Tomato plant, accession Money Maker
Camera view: tilt-top (135 deg); turntable rotation: 270 degrees
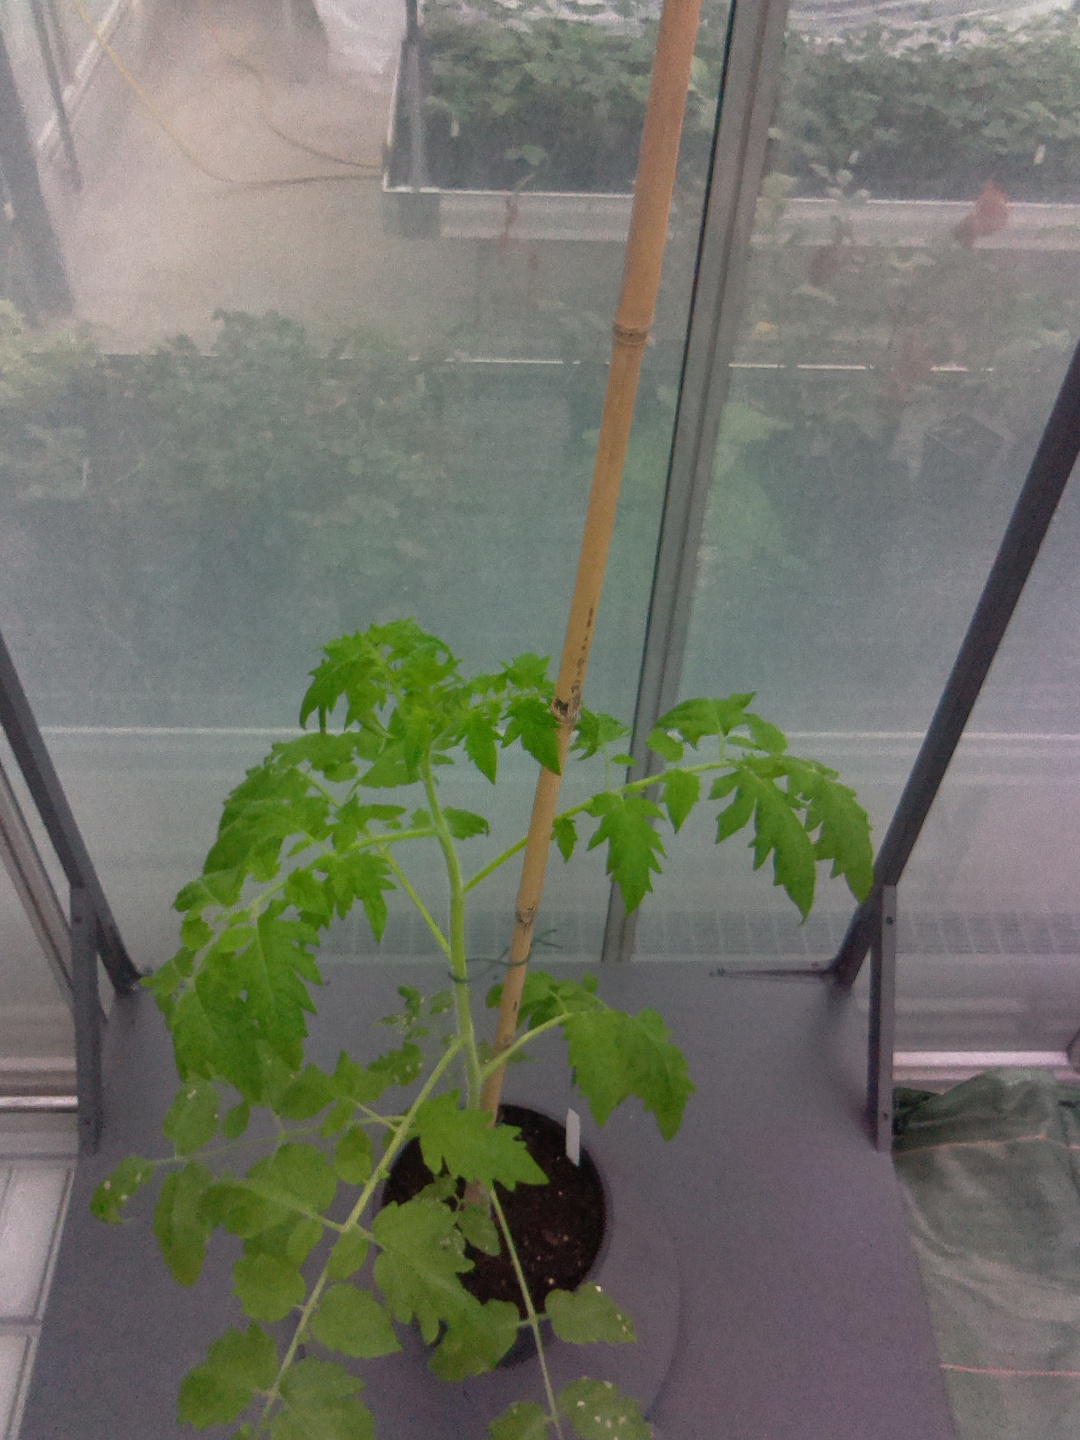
BBCH growth stage 15: 10 of true leaves visible